Southern Shaanxi

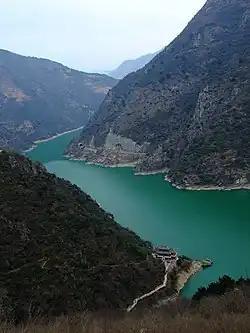
Bao River in Hanzhong

The region is mountainous, and was historically part of the Ba–Shu region. It is geographically considered part of the Sichuan Basin's northern fringe and the three prefectural cities in the Shaannan region are mainly based along the valleys and drainage basins of the Han River's tributaries, all part of the Yangtze river system. The only exception is the Luonan County in northern Shangluo, which is based around the upper Luo River and is part of the Yellow River system.